Sylvanus Morley

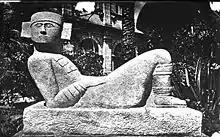
A "Chac Mool" statue, first identified by le Plongeon but later extensively documented by Morley's Chichen Itza excavations. This type of statue (whose purpose remains unclear, presumed to relate to ritual sacrifice) is also characteristic of Toltec sites, and thus provided a linkage between Chichen Itza and Central Mexico.

Chichen Itza is about 120 km (75 miles) southeast of Mérida, on the inland plains of north-central Yucatán. It had been known to Europeans since the first recorded visits by the 16th century "conquistadores". During the conquest of Yucatán, the Spanish attempted to establish a capital at Chichén Itzá, but resistance by Maya in the region drove them out after several months of occupation. When the Spanish returned to Yucatán in 1542 they finally succeeded in establishing a capital at another Maya city, "T'ho" (or "Tiho"), which they renamed Mérida.